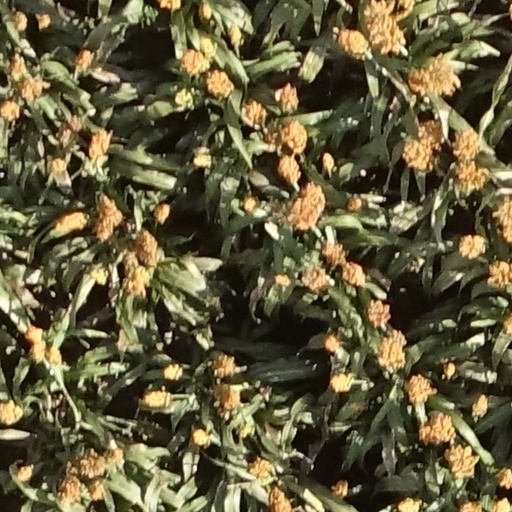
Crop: sorghum